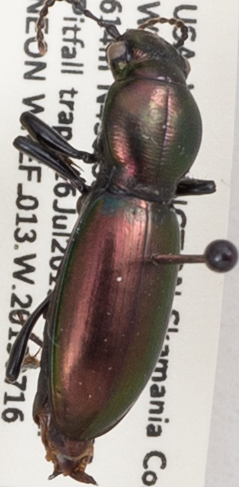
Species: Zacotus matthewsii
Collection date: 2019-07-16
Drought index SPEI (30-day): -0.138
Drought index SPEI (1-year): -1.834
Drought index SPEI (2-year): -2.09